John Davis House (Fayetteville, North Carolina)

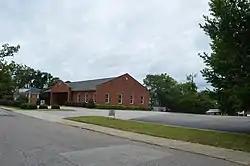
Site of the house, now a commercial property

The John Davis House is a historic home located at Fayetteville, Cumberland County, North Carolina. It was built about 1870, and is a two-story, three-bay, frame dwelling Late Victorian style ornament. It rests on a brick pier foundation and has a gable roof with flared eaves. The front facade features a one-story shed roof porch, supported by four chamfered posts with lacy sawn brackets.